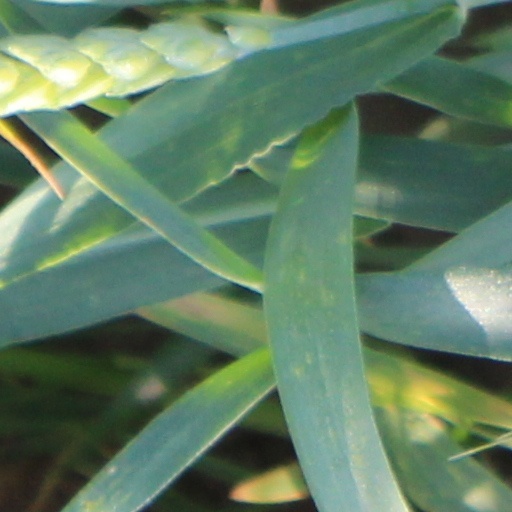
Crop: wheat